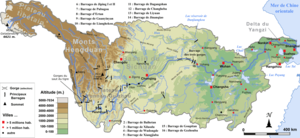
Bassin fluvial du Yangzi Jiang
Le Yangzi Jiang, Yang-Tsé-Kiang, Yang-Tsé, en chinois Chang Jiang, littéralement en français « long fleuve », anciennement en français fleuve Bleu, est le plus important des fleuves chinois avec un débit moyen de 30 000 m³/s et une longueur de 6 300 kilomètres. Il prend sa source dans l'ouest du pays sur le plateau tibétain, dans une région aride et dépourvue d'habitants à plus de 5 300 mètres d'altitude. Son cours prend d'abord une orientation sud-ouest et il descend du plateau de manière torrentielle en circulant dans des gorges profondes creusées dans les monts Hengduan. À près de 2 000 kilomètres de sa source le Yangzi arrive aux abords du plateau Yunnan-Guizhou et prend une direction générale d'ouest en est qu'il va conserver jusqu'à son débouché dans la Mer de Chine orientale. Il traverse successivement le riche bassin agricole du Sichuan et sa capitale économique Chongqing, les défilés des trois Gorges avant de pénétrer dans une vaste plaine caractérisée par de nombreux lacs et de grandes concentrations humaines dont la ville de Wuhan.
Cet article liste des principaux cours d’eau de Chine. Ceux-ci sont regroupés par exutoire puis bassin versant en progressant du nord au sud.
L'hydroélectricité en Chine se situe en 2019 au 1ᵉʳ rang mondial aussi bien en termes de puissance installée que de production. Elle fournissait 17,9 % de la production d'électricité du pays en 2017. La Chine est aussi au 1ᵉʳ rang mondial pour la puissance de ses centrales de pompage-turbinage avec 19,2 % du total mondial.